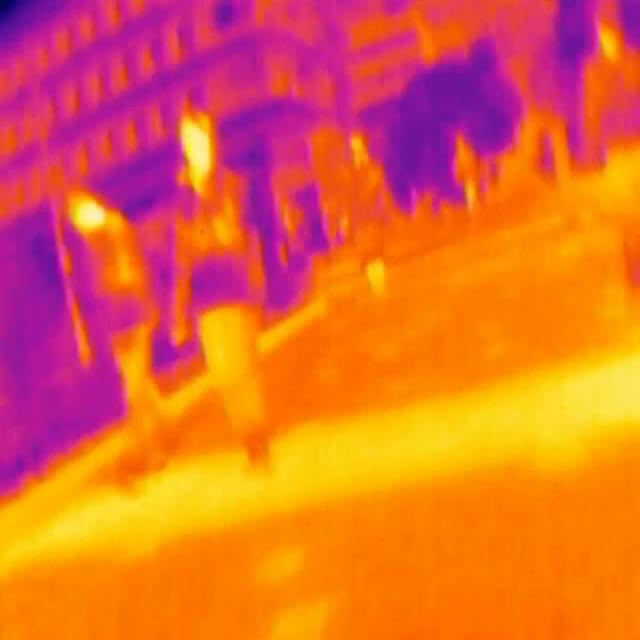
Detected objects:
label: person
label: person
label: person
label: person
label: person